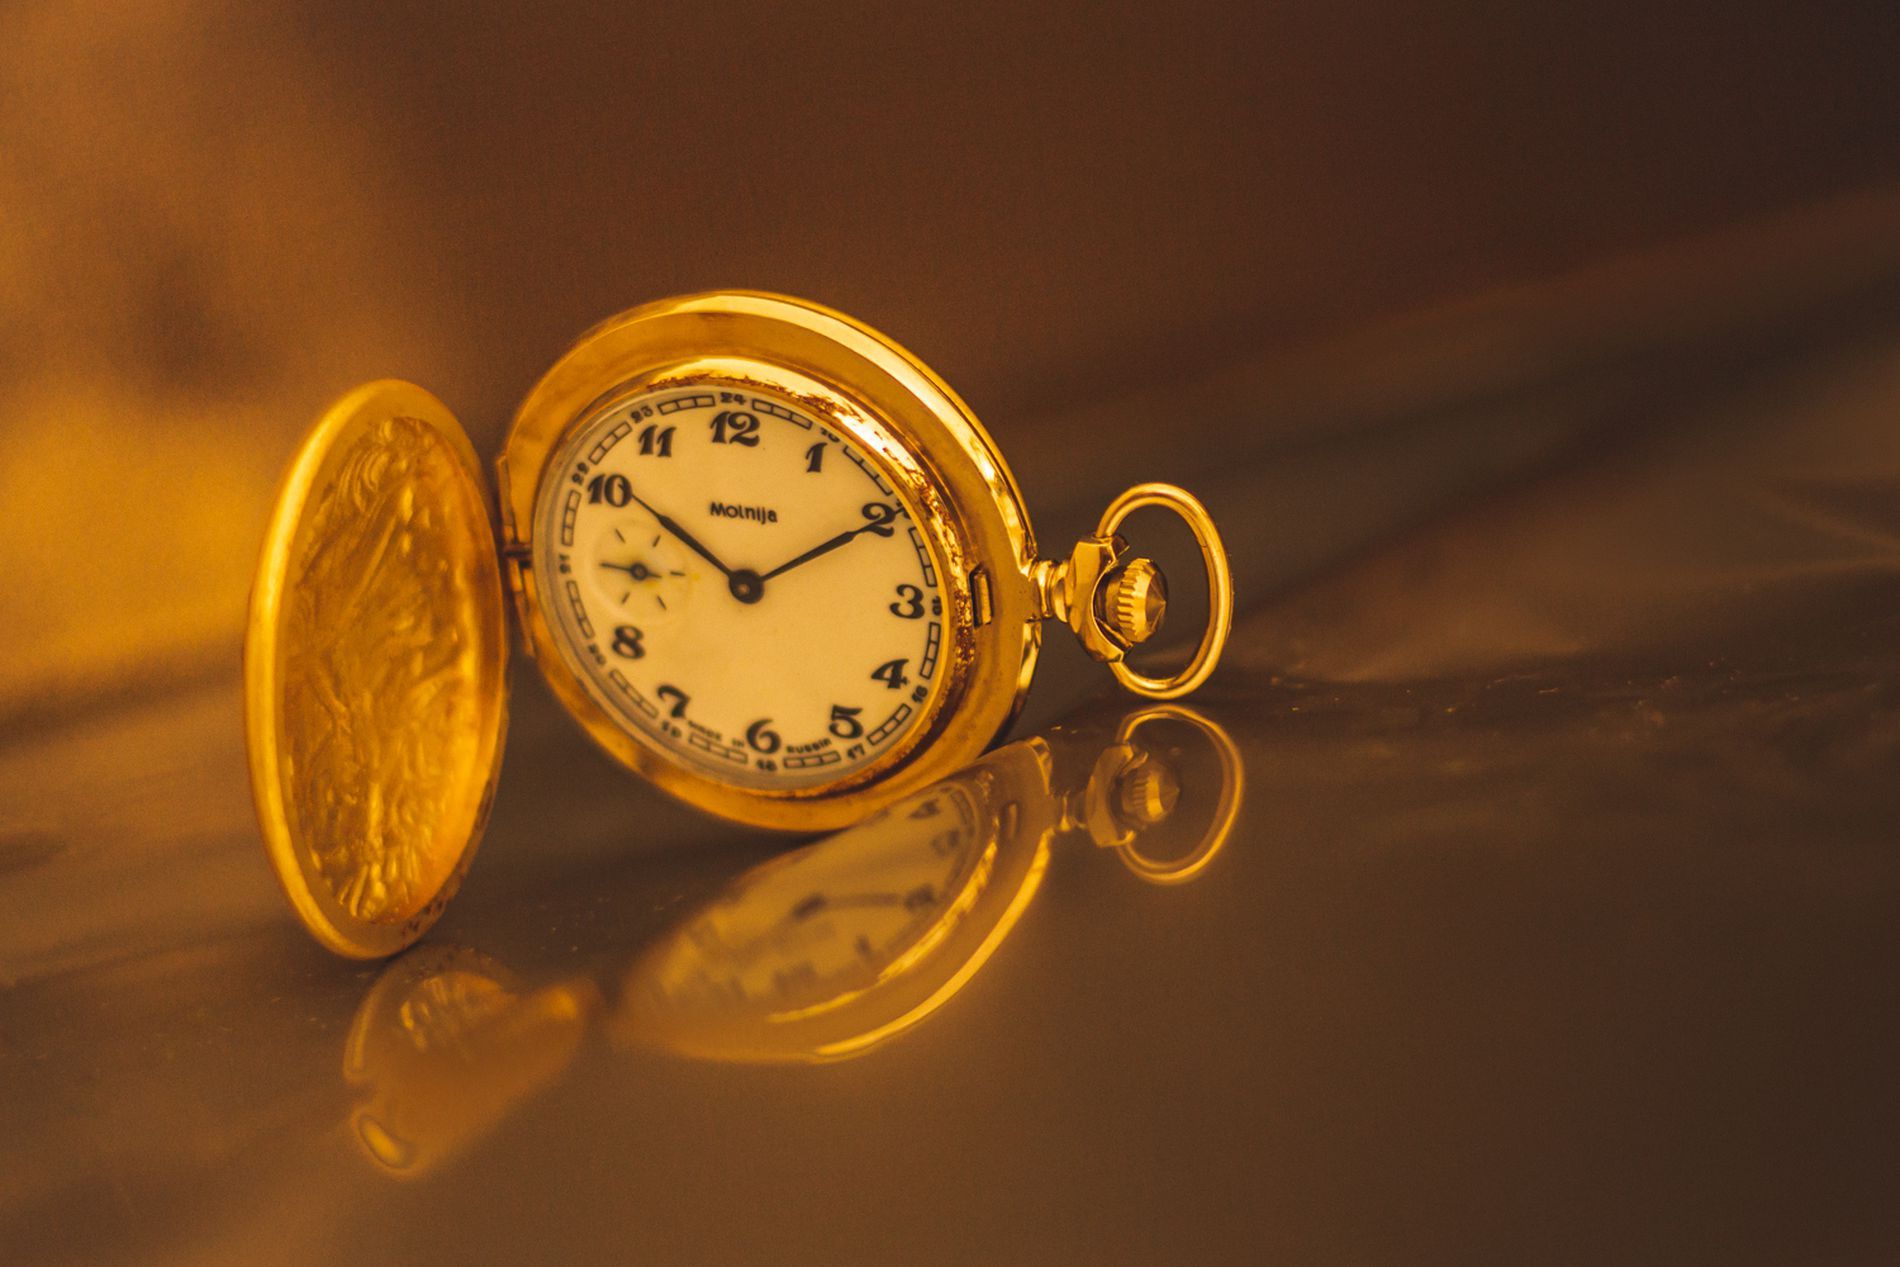
Gold Pocket Watch
An opened olden analog pocket watch engraved with black letters leaning on a golden surface, With a golden reflection. The background is also gold.
Zoomed close up shot, Deep golden colors visible in the whole frame. The lean on the golden surface with the reflection below gives a timeless vibe and a wealthy mood.
Labels: Accessories, Jewelry, Locket, Pendant, Wristwatch, Gold, Analog Clock, Clock, Arm, Body Part, Person, Reflection
Camera: Canon Canon EOS 700D
Lens: EF50mm f/1.8 STM, Canon EF 50mm f/1.8 STM
Aperture: F1.8
Exposure: 1/5 sec
ISO: 100
Focal length: 50.0 mm